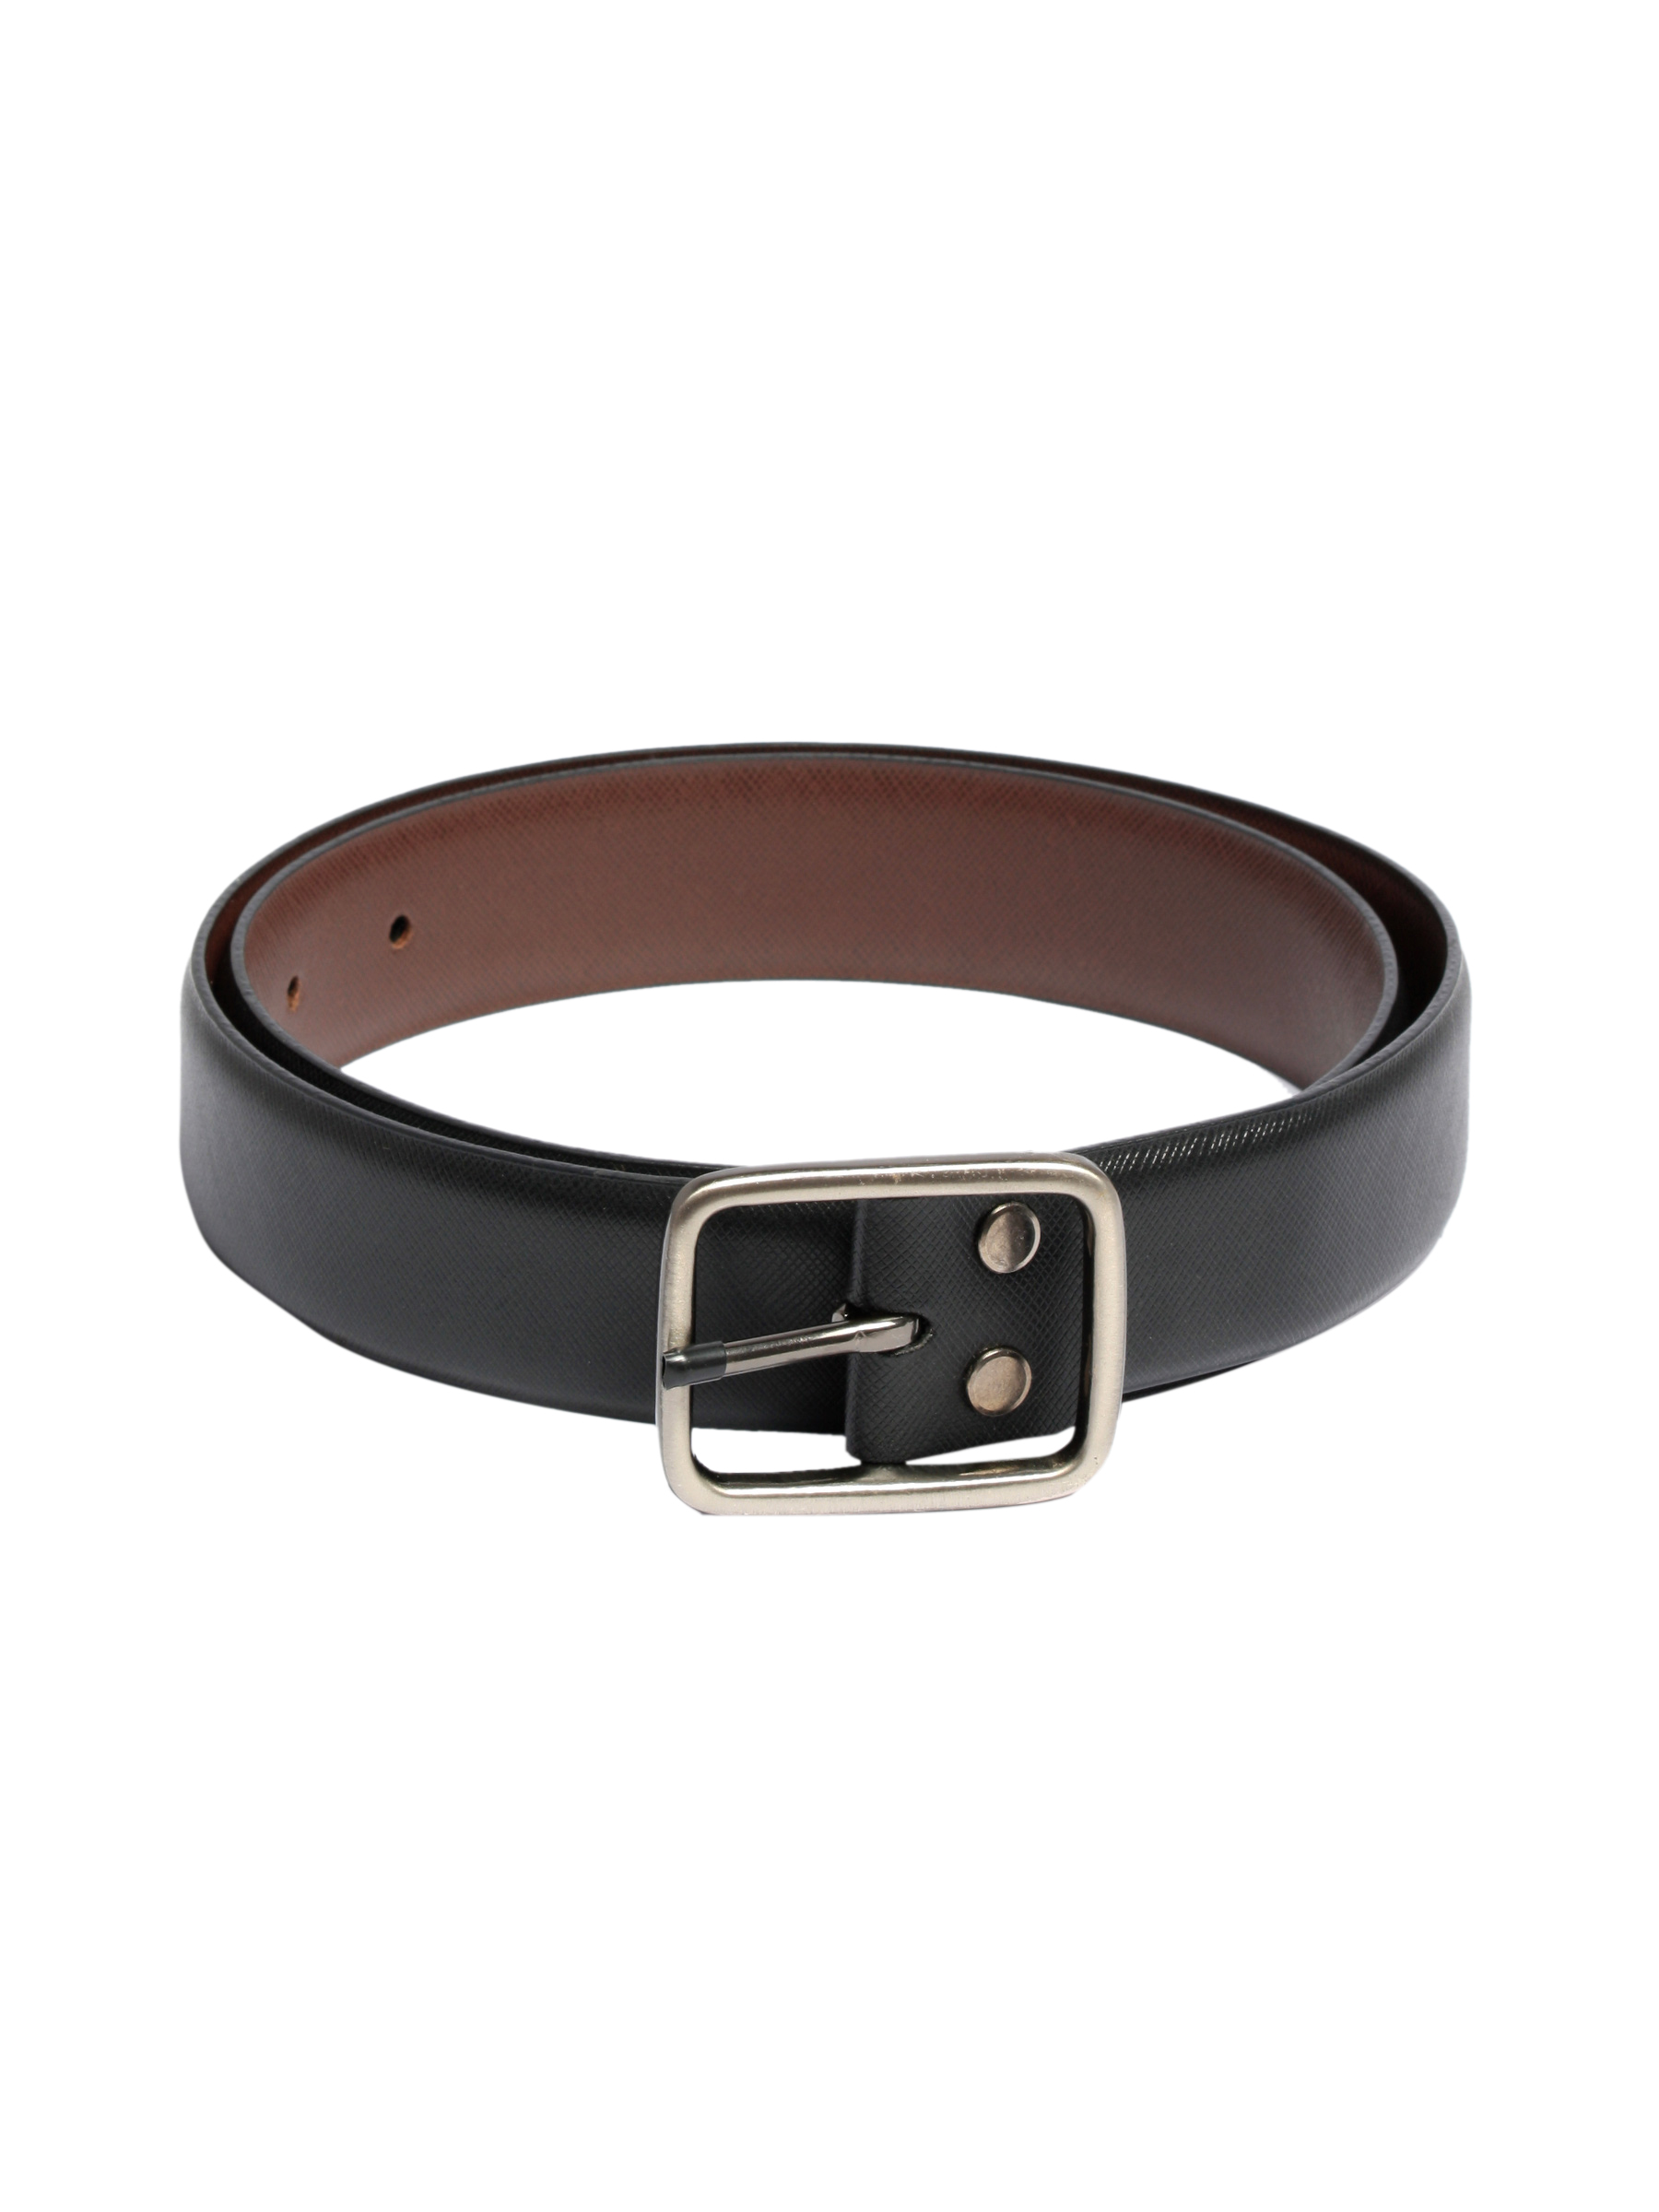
Belmonte Men Authentic Black Belts
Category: Accessories / Belts / Belts
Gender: Men
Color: Black
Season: Fall 2011
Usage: Formal